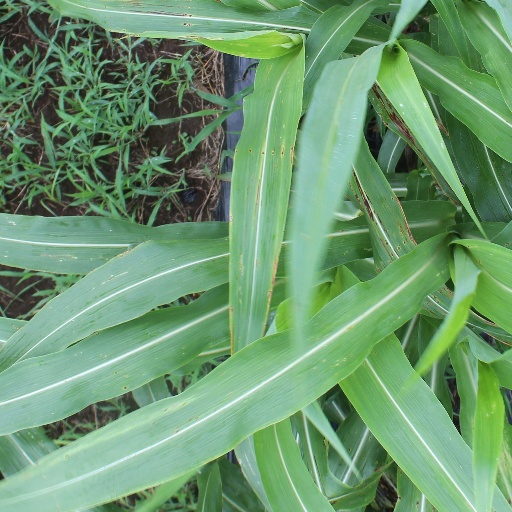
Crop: sorghum